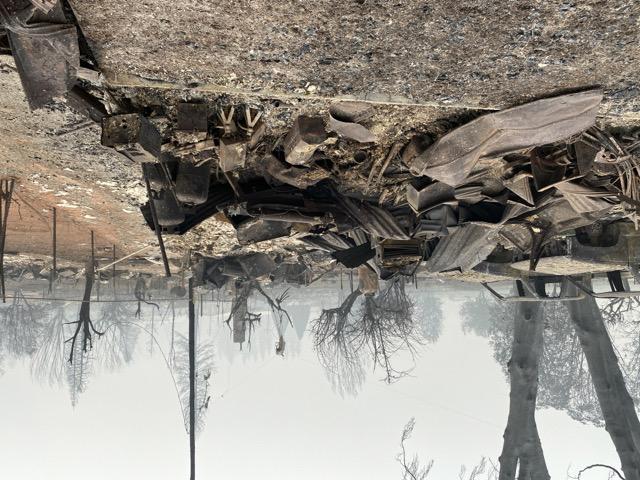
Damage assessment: destroyed